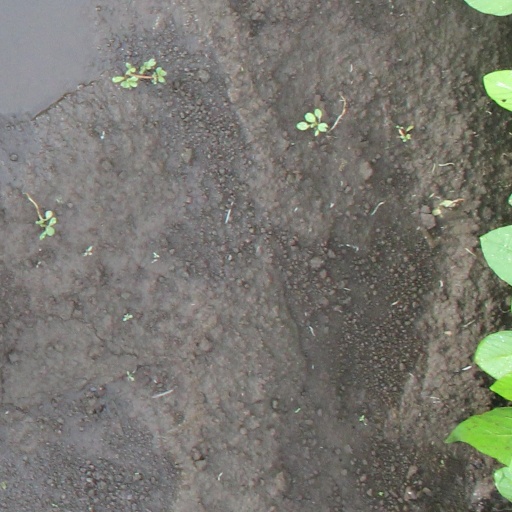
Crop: soybean